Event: Nepal Earthquake
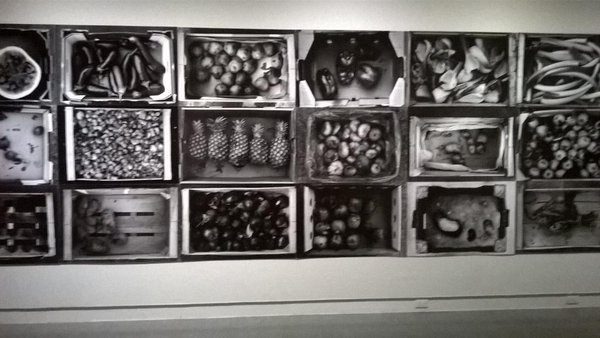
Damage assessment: no_damage